Samuel Haldeman

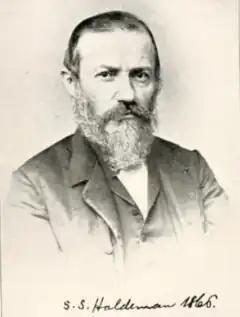
Haldeman

After leaving school, Haldeman took over management of his father's new sawmill and became a silent partner with two of his brothers who started an iron manufacturing business in the area. He eventually became an authority on smelting iron. However, he was always drawn to science and often neglected the family businesses in pursuit of these interests. He later said, "I developed a taste for rainy weather and impassable roads; then I could remain undisturbed in the perusal of my books." In 1833–1834, he attended lectures in the medical department at the University of Pennsylvania in Philadelphia in order to better prepare himself for the study of natural history.